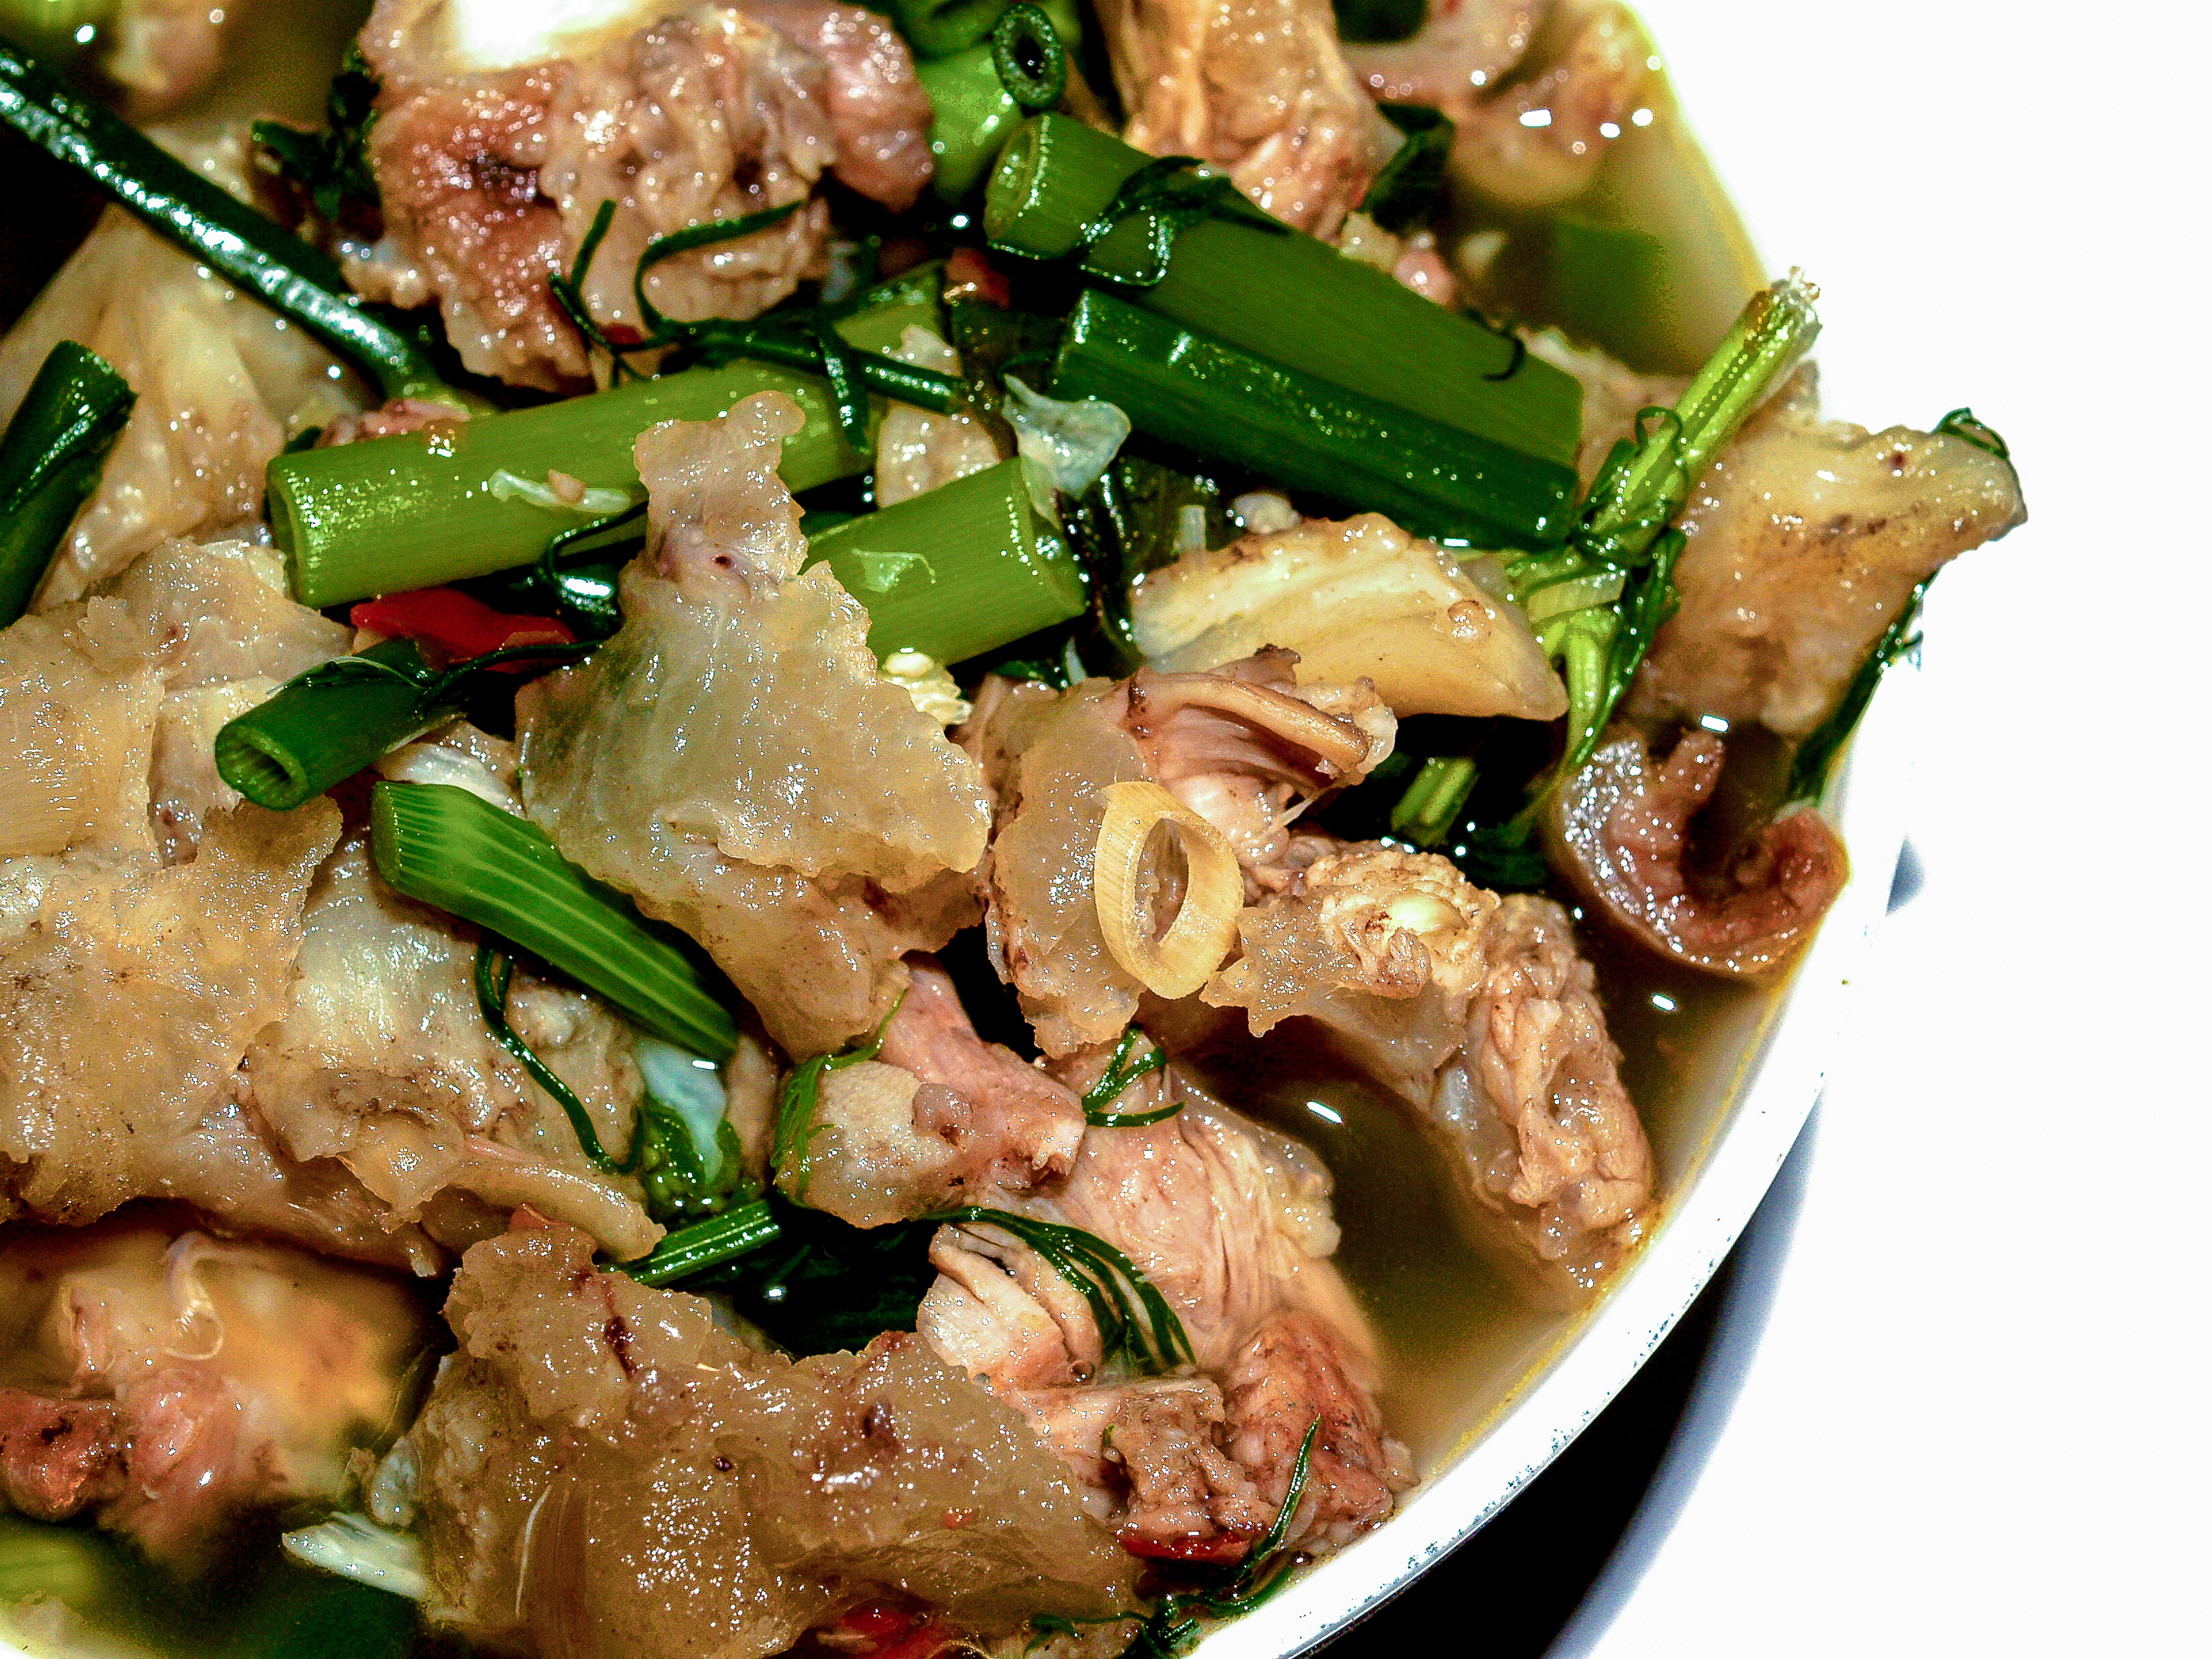
soup, food, pork, delicious, meat, bowl, asian, culture, cuisine, healthy, vegetable, background, tasty, traditional, lunch, meal, dinner, herb, hot, chili, pepper, dish, asia, spice, thai, health, spicy, gourmet, pig, ingredient, Moo goo gai pan, twice cooked pork, phat si io, produce, Bicol express, recipe, chinese food, kai lan, chicken meat